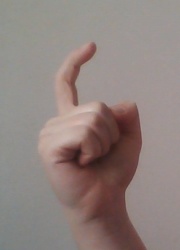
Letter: ra